Humanitarian response to Typhoon Haiyan

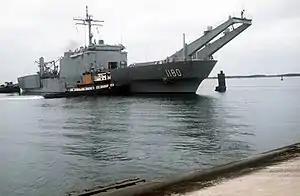
Taiwanese Naval Landing Ship "Chong ho " joined the relief mission

Japan offered humanitarian assistance and sent an assessment team of two people from its Ministry of Foreign Affairs and the Japan Disaster Relief Medical Team to the typhoon-affected areas. The foreign ministry of Japan said it would give $30 million in emergency grant aid to the disaster-struck nation, up from a previous $10 million. Another $2 million worth of emergency relief goods and assistance is being delivered through Japanese non-governmental organisations.